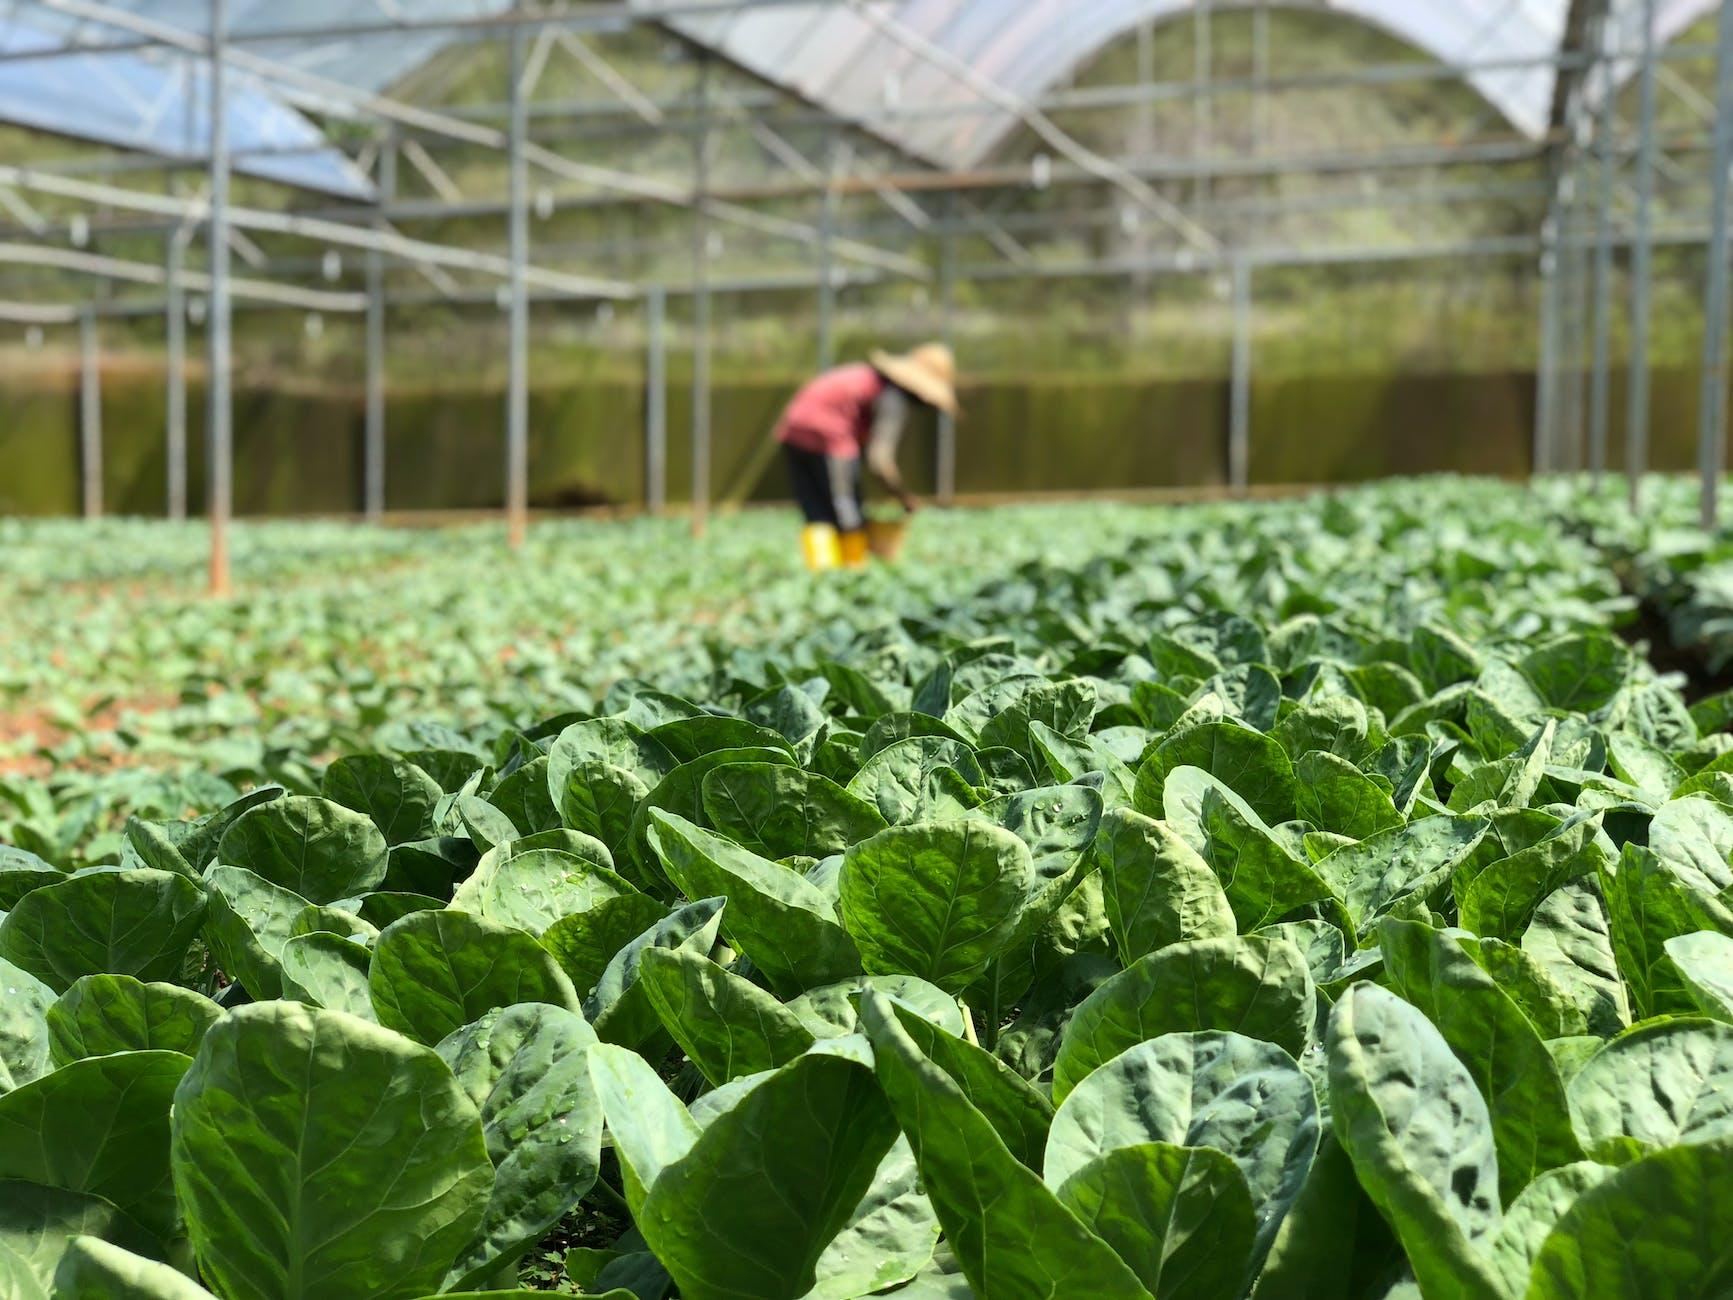
Hiki ni kilimo cha viwandani.Mimea ya michicha imepandwa na kukua kwa wingi katika shamba lililopangwa vyema.Mazingira haya yanaonyesha mbinu za kisasa za  kilimo zinazolenga kuongeza uzalishaji na ubora wa mazao wa soko la ndani na la nje.